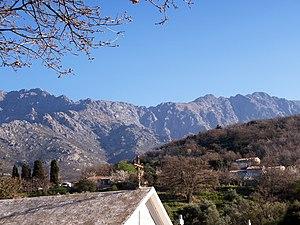
Muro, Balagne (Corse) - Hameau de Murato vu depuis le cimetière
Muro est une commune française située dans la circonscription départementale de la Haute-Corse et le territoire de la collectivité de Corse. Le village appartient à la piève de Sant'Andréa dont il est historiquement le chef-lieu, en Balagne.